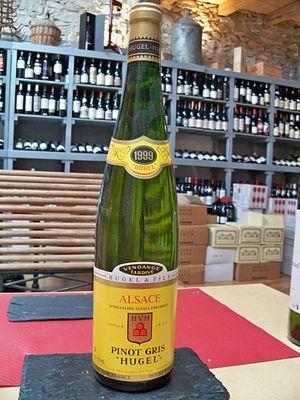
Pinot gris en vendange tardive
Le vignoble d'Alsace est une région viticole française. Il s'étire en une étroite bande sur presque toute la longueur de la région Alsace, entre le massif des Vosges et la plaine du Rhin.